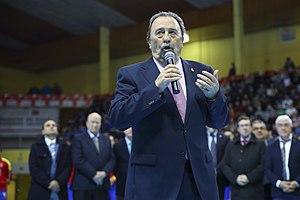
Juan de Dios Román Seco, né le 17 décembre 1942 à Mérida, est un entraîneur de handball espagnol. Il a également été président de la Fédération royale espagnole de handball entre 2008 et 2013.